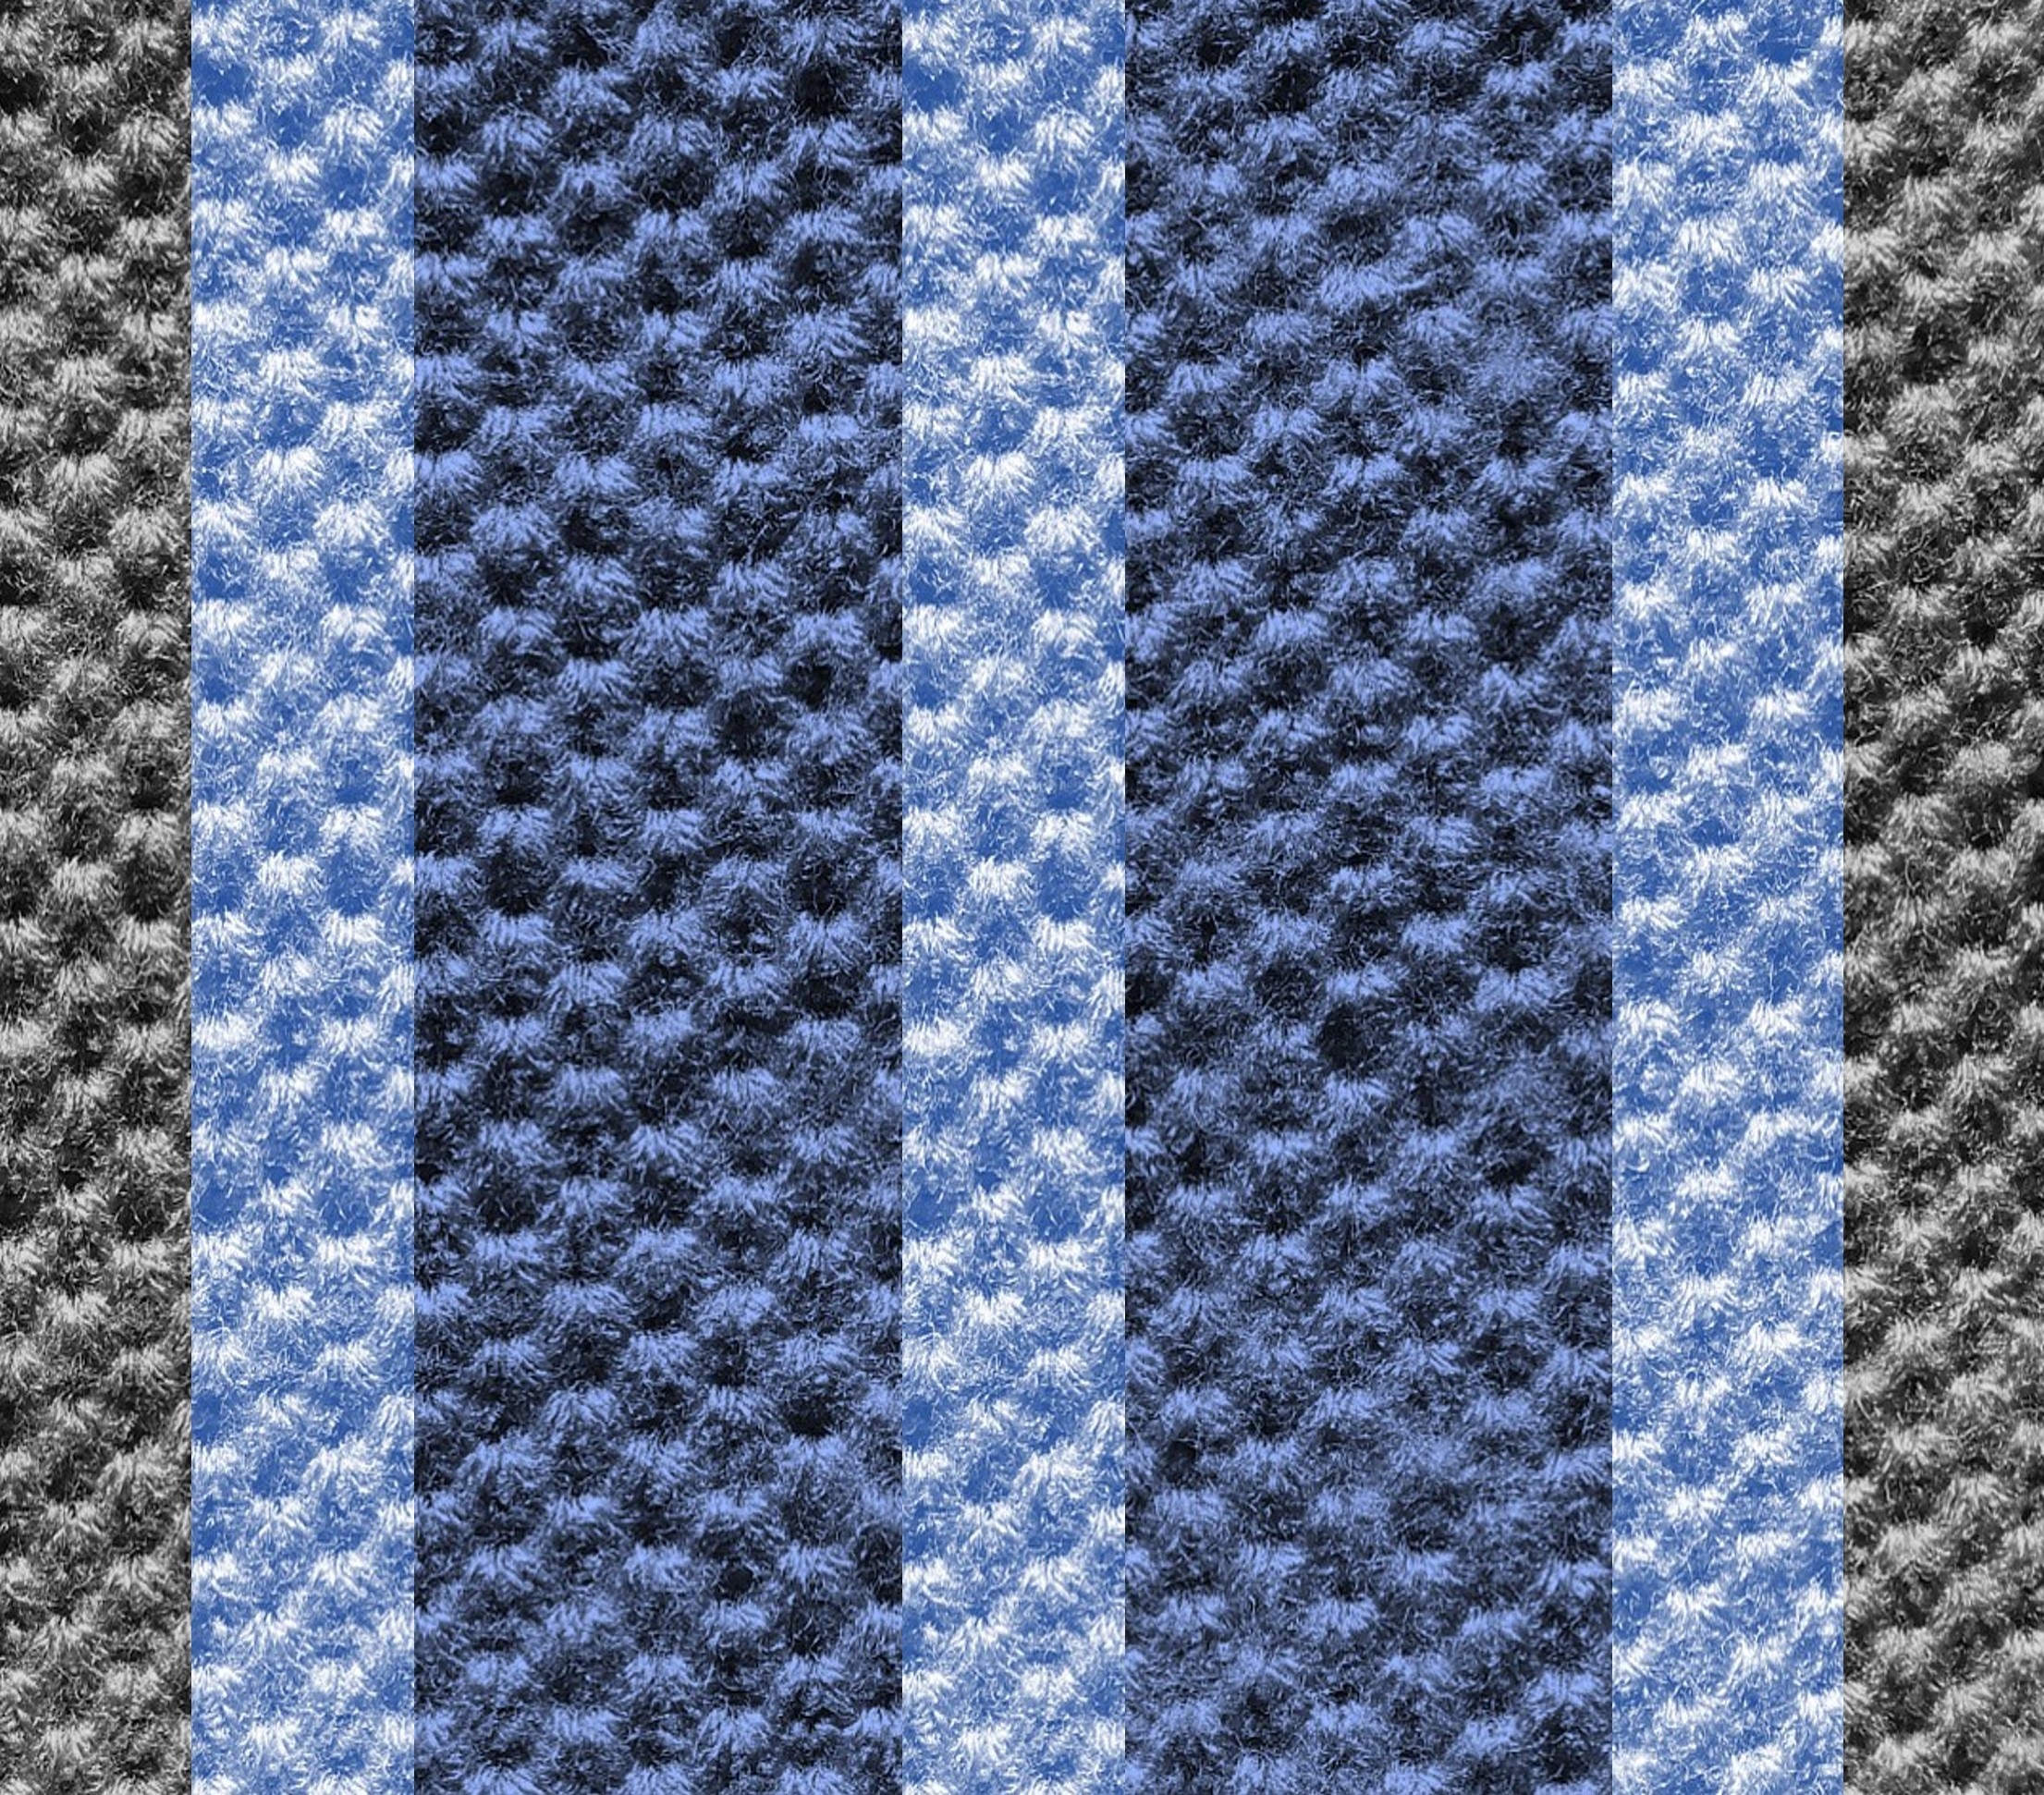
pattern, color, rough, blue, cloth, wool, material, weave, fabric, thread, textured, coarse, crochet, textile, grey, art, design, net, stripes, fiber, backdrop, woven, dark blue, flooring, light blue